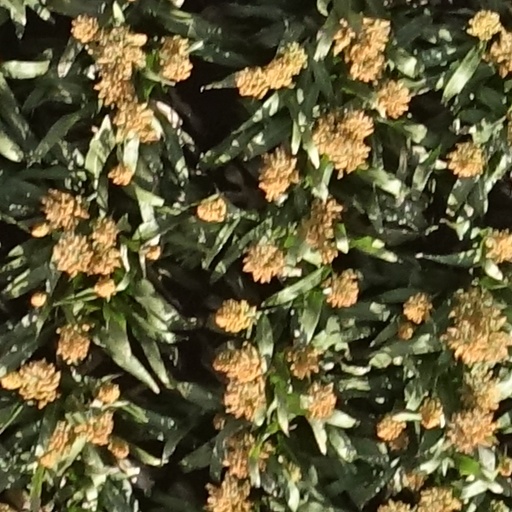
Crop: sorghum